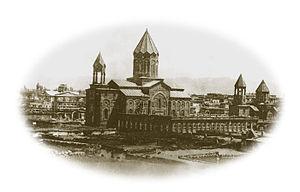
Gyumri ou Gumri est la capitale et la principale ville du marz de Shirak, dans le nord-ouest de l'Arménie. Avec 146 969 habitants en 2008, elle est la deuxième ville de l'Arménie après la capitale Erevan.